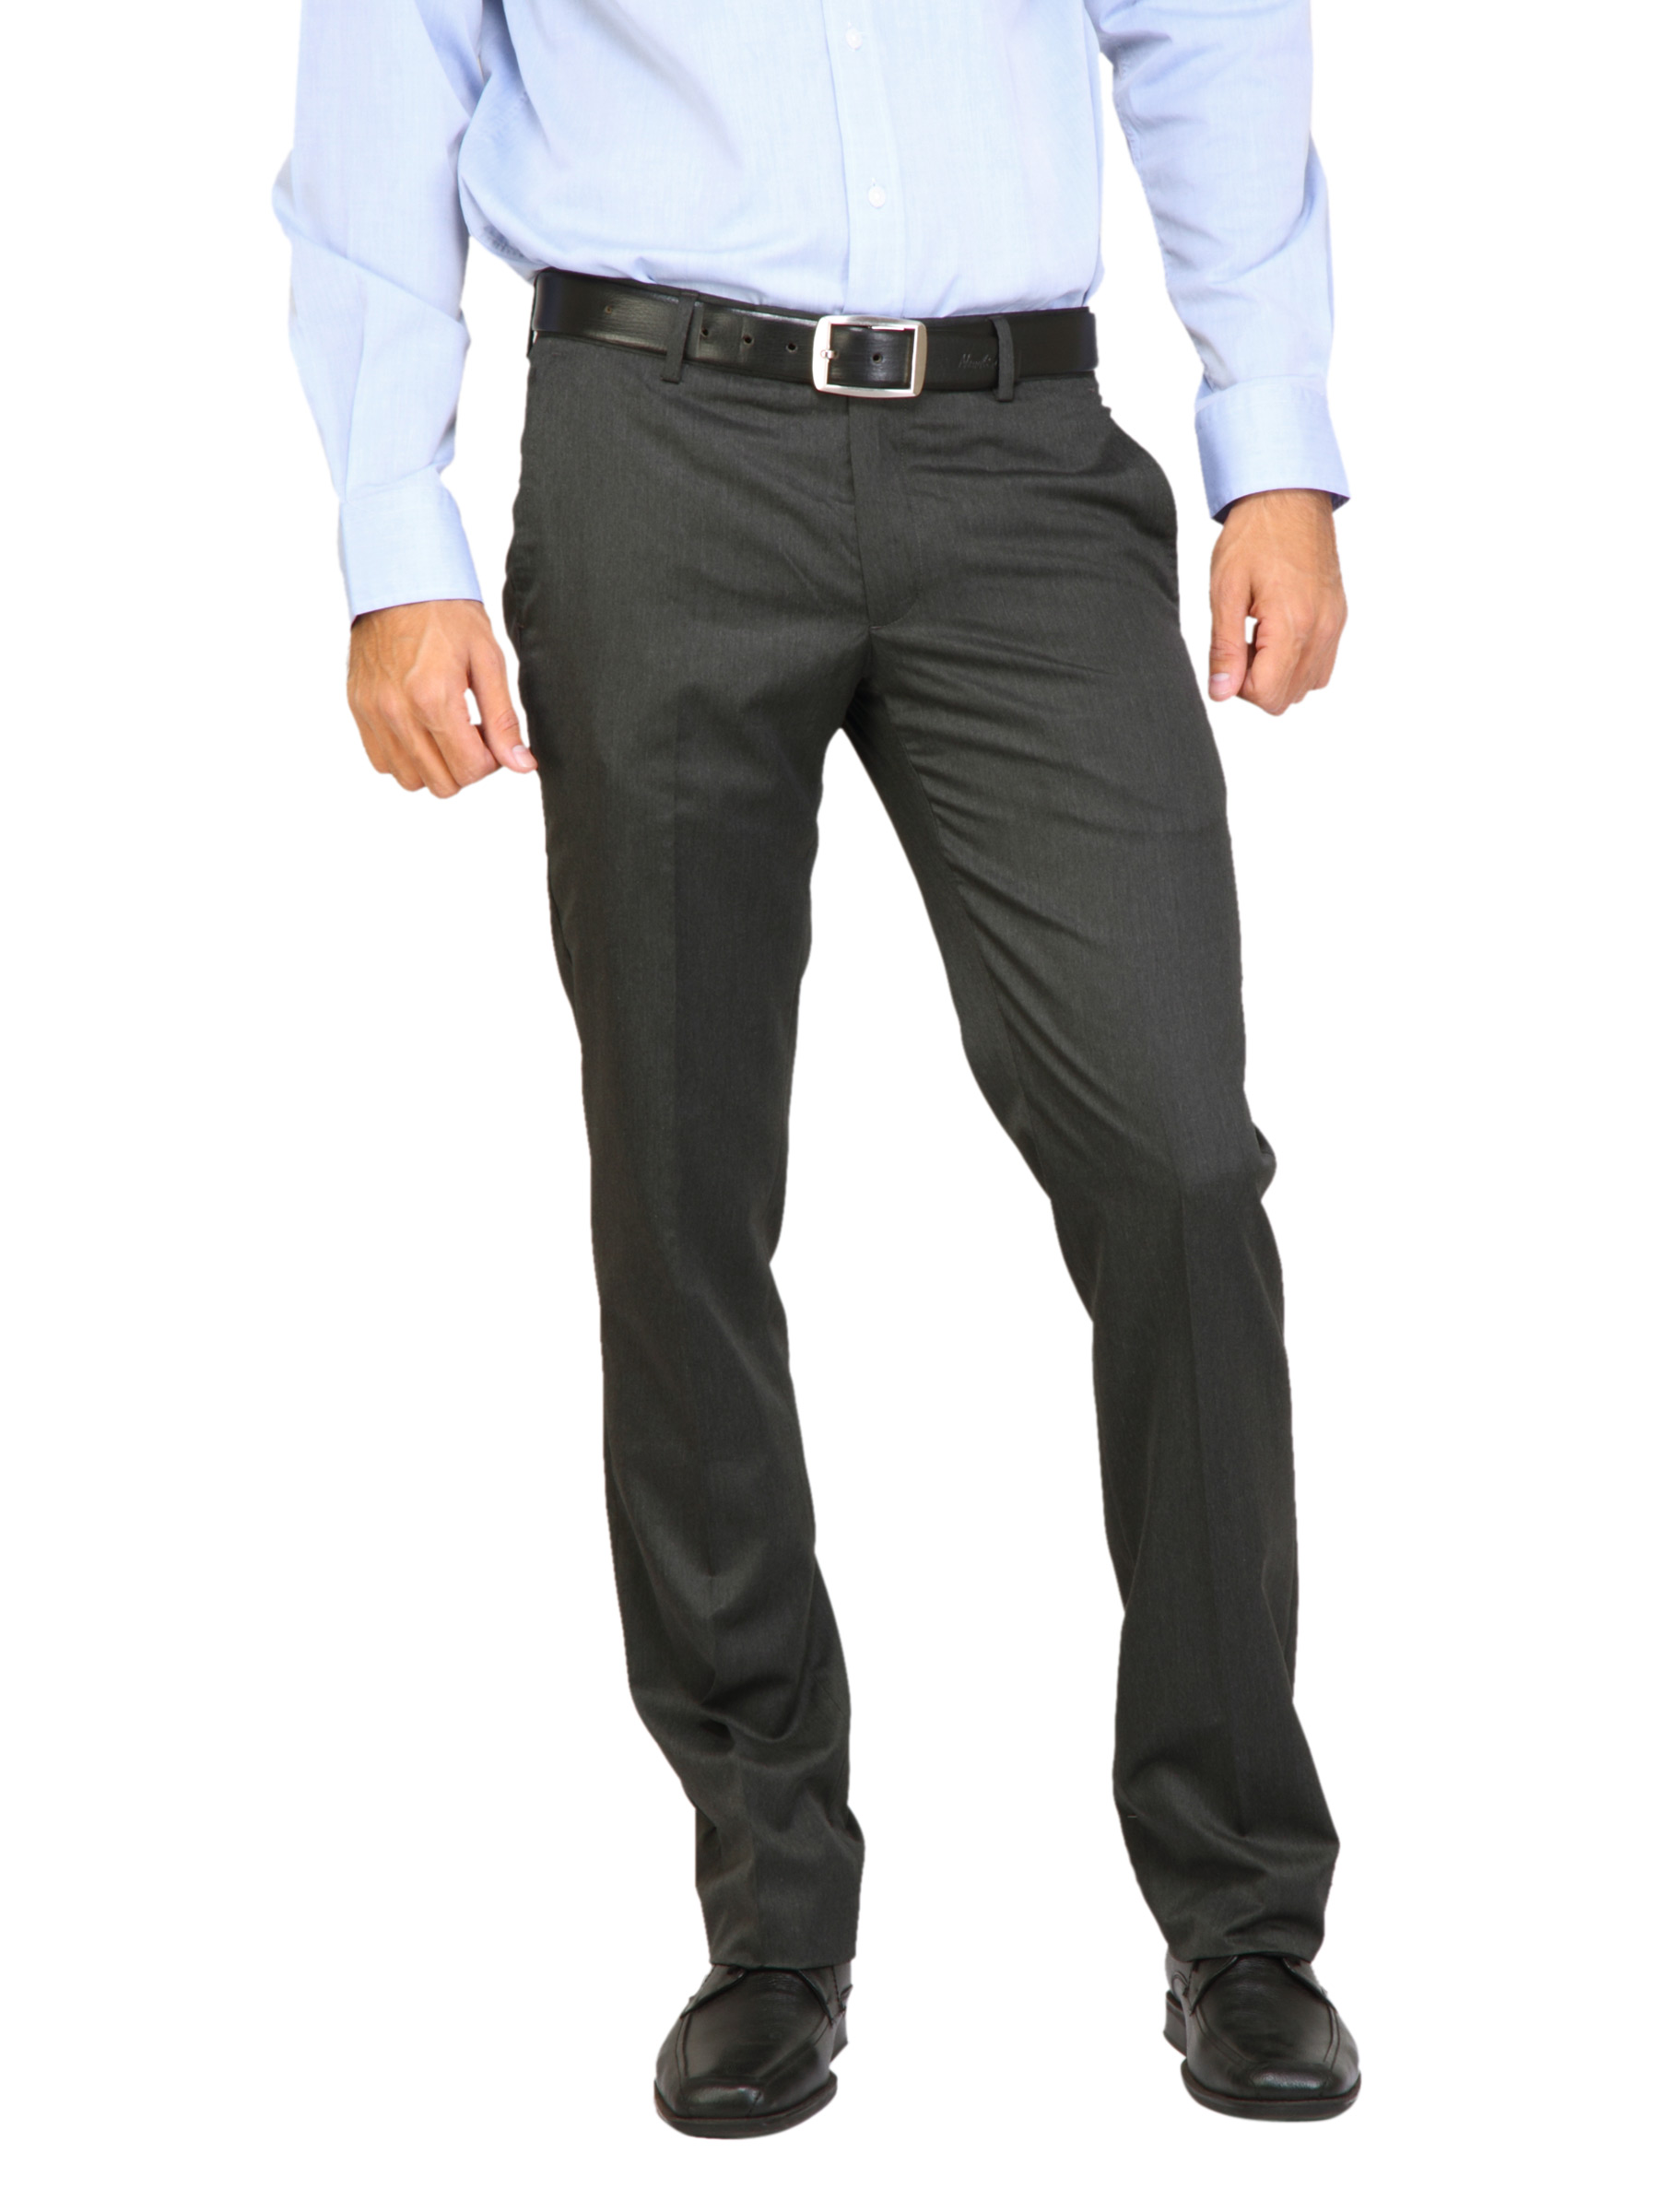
Arrow Men Wooltouch Charcoal Trousers
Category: Apparel / Bottomwear / Trousers
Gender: Men
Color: Charcoal
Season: Fall 2011
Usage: Formal